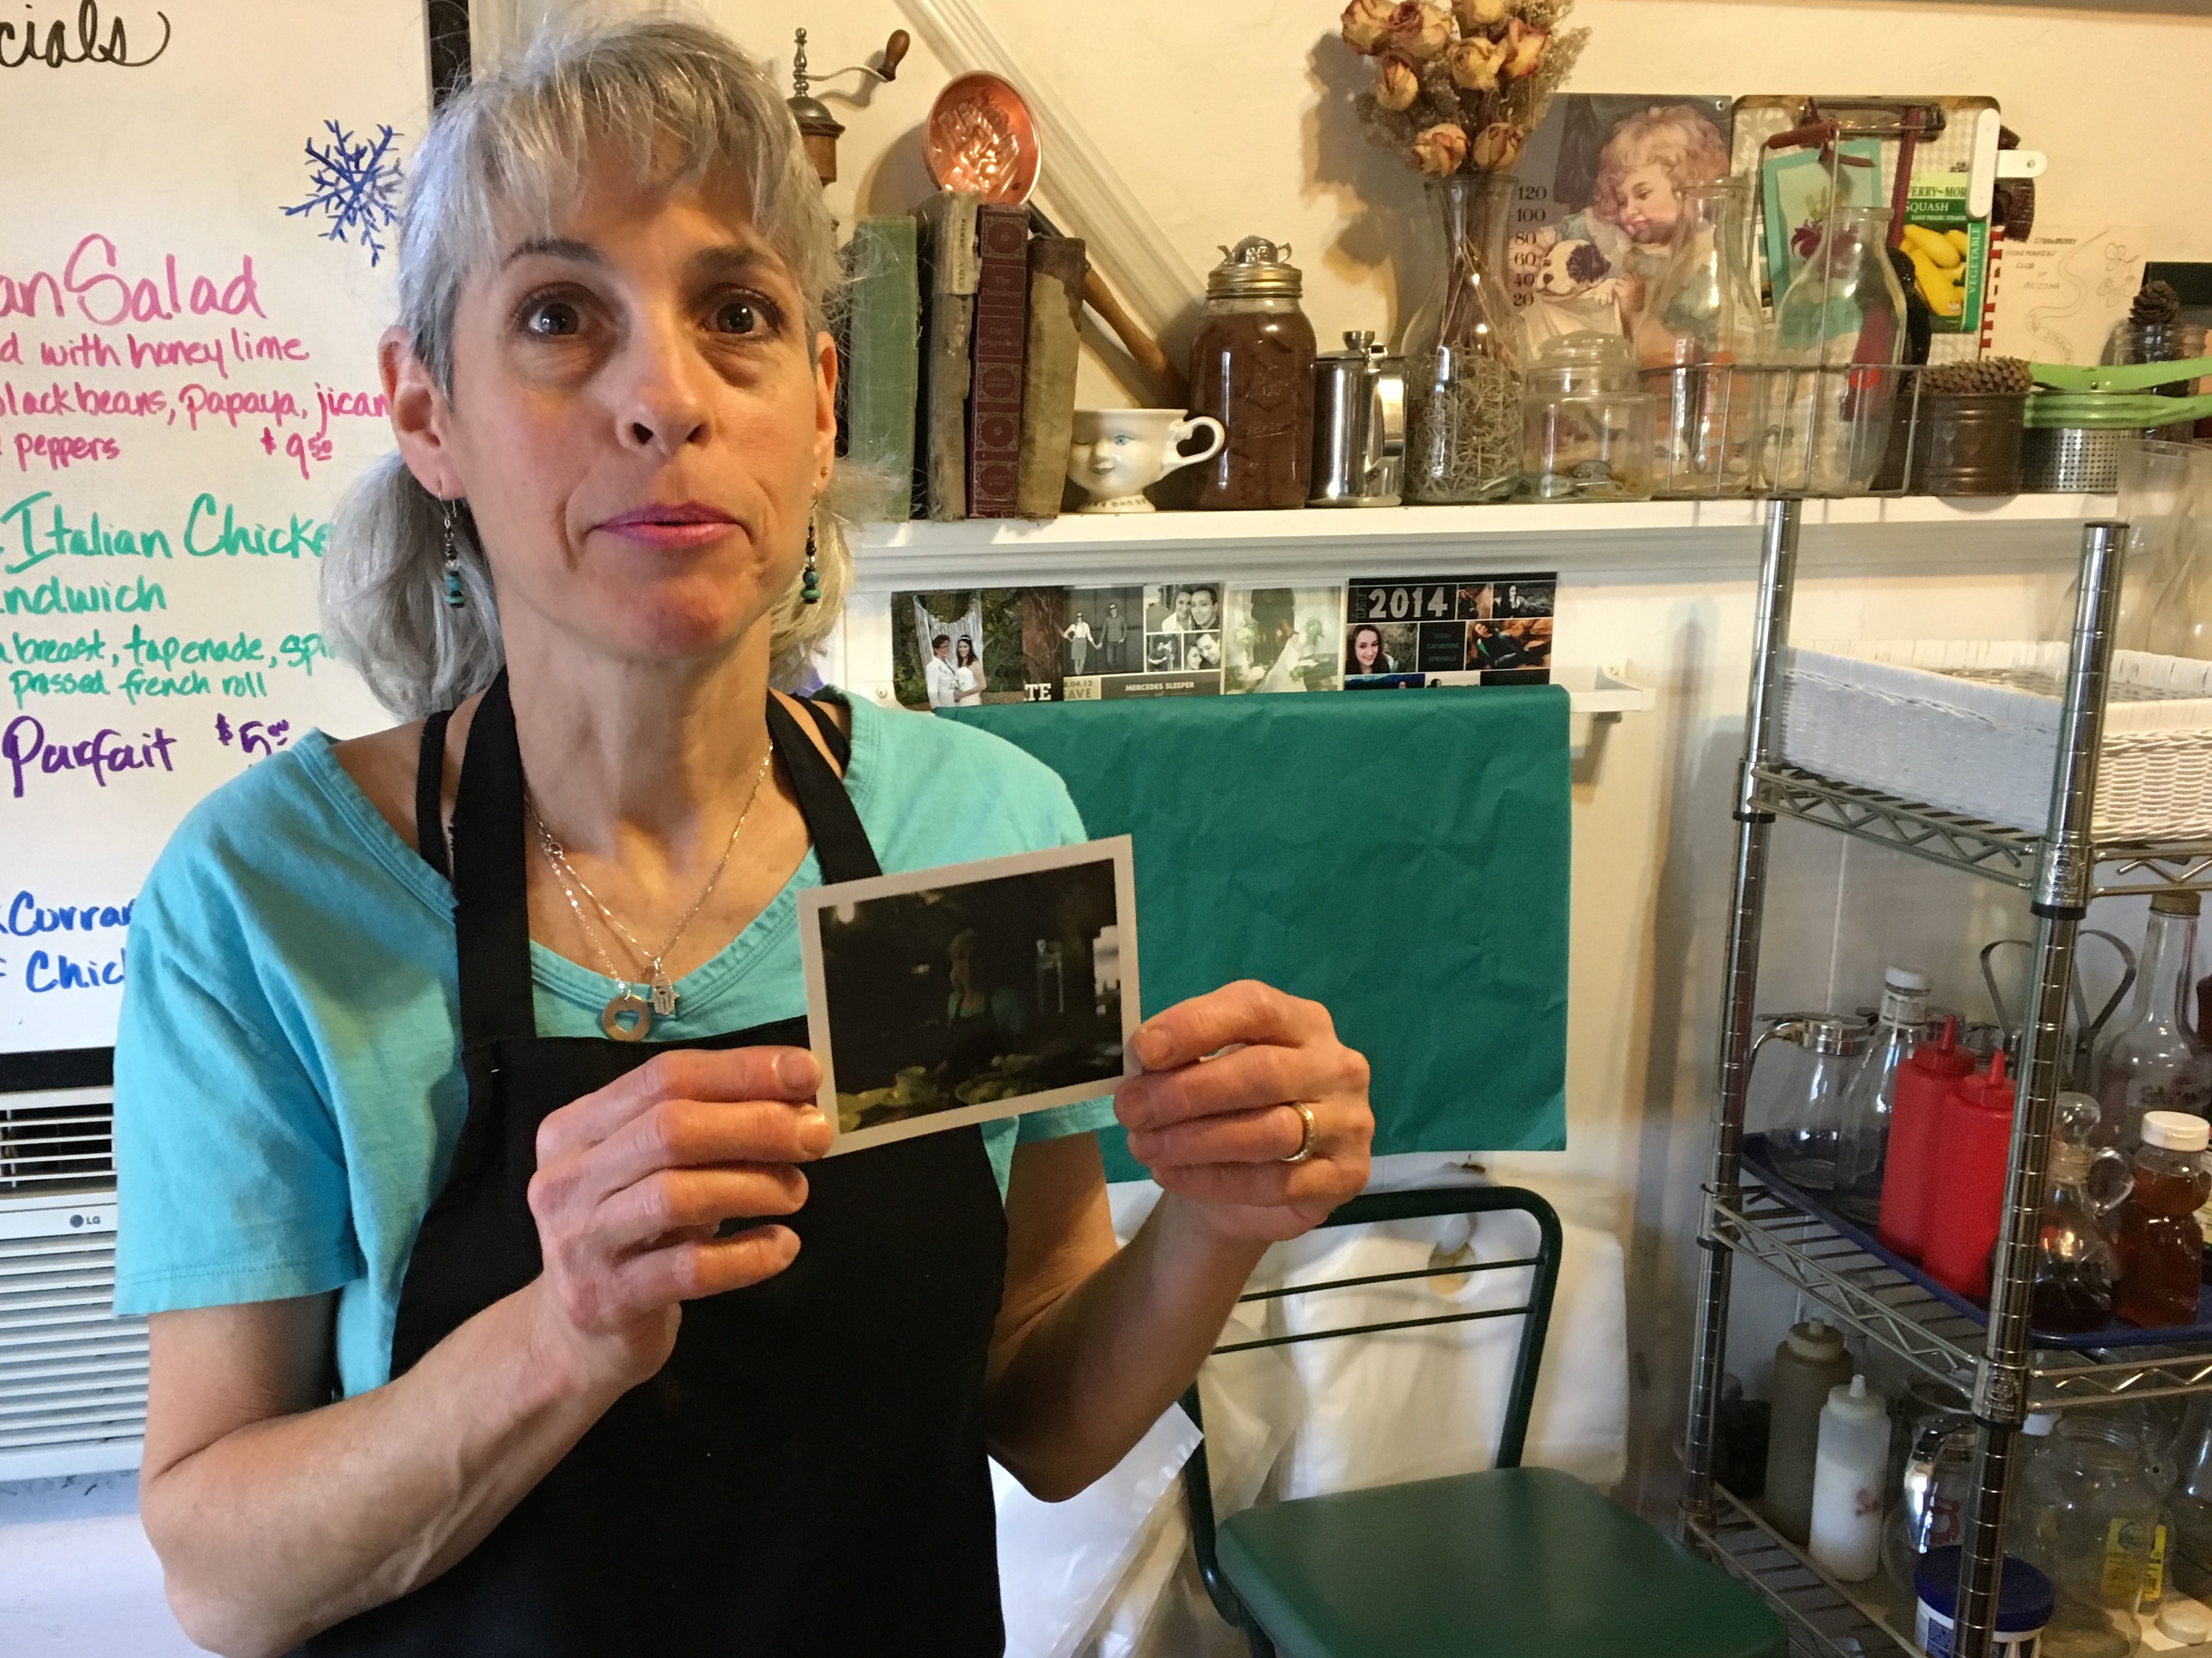
sense